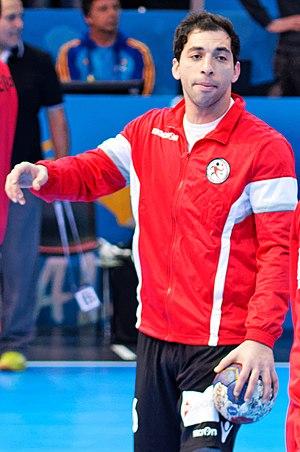
Match de la phase préliminaire du championnat du monde masculin de handball 2017 entre l'Egypte et le Danemark (Groupe D). A Bercy, le 14 janvier 2017.
Ahmed El-Ahmar, né le 27 janvier 1984, est un joueur de handball égyptien. Il évolue au sein du Zamalek SC et de l'équipe d'Égypte.